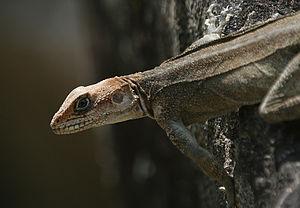
Laudakia est un genre de sauriens de la famille des Agamidae.